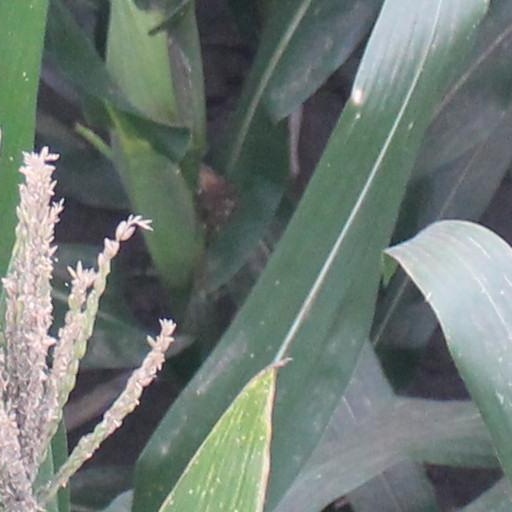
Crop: maize; corn